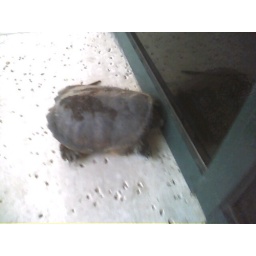
A snapping turtle cowers against the doorway in the morning at work. His shell is about dinner plate size.